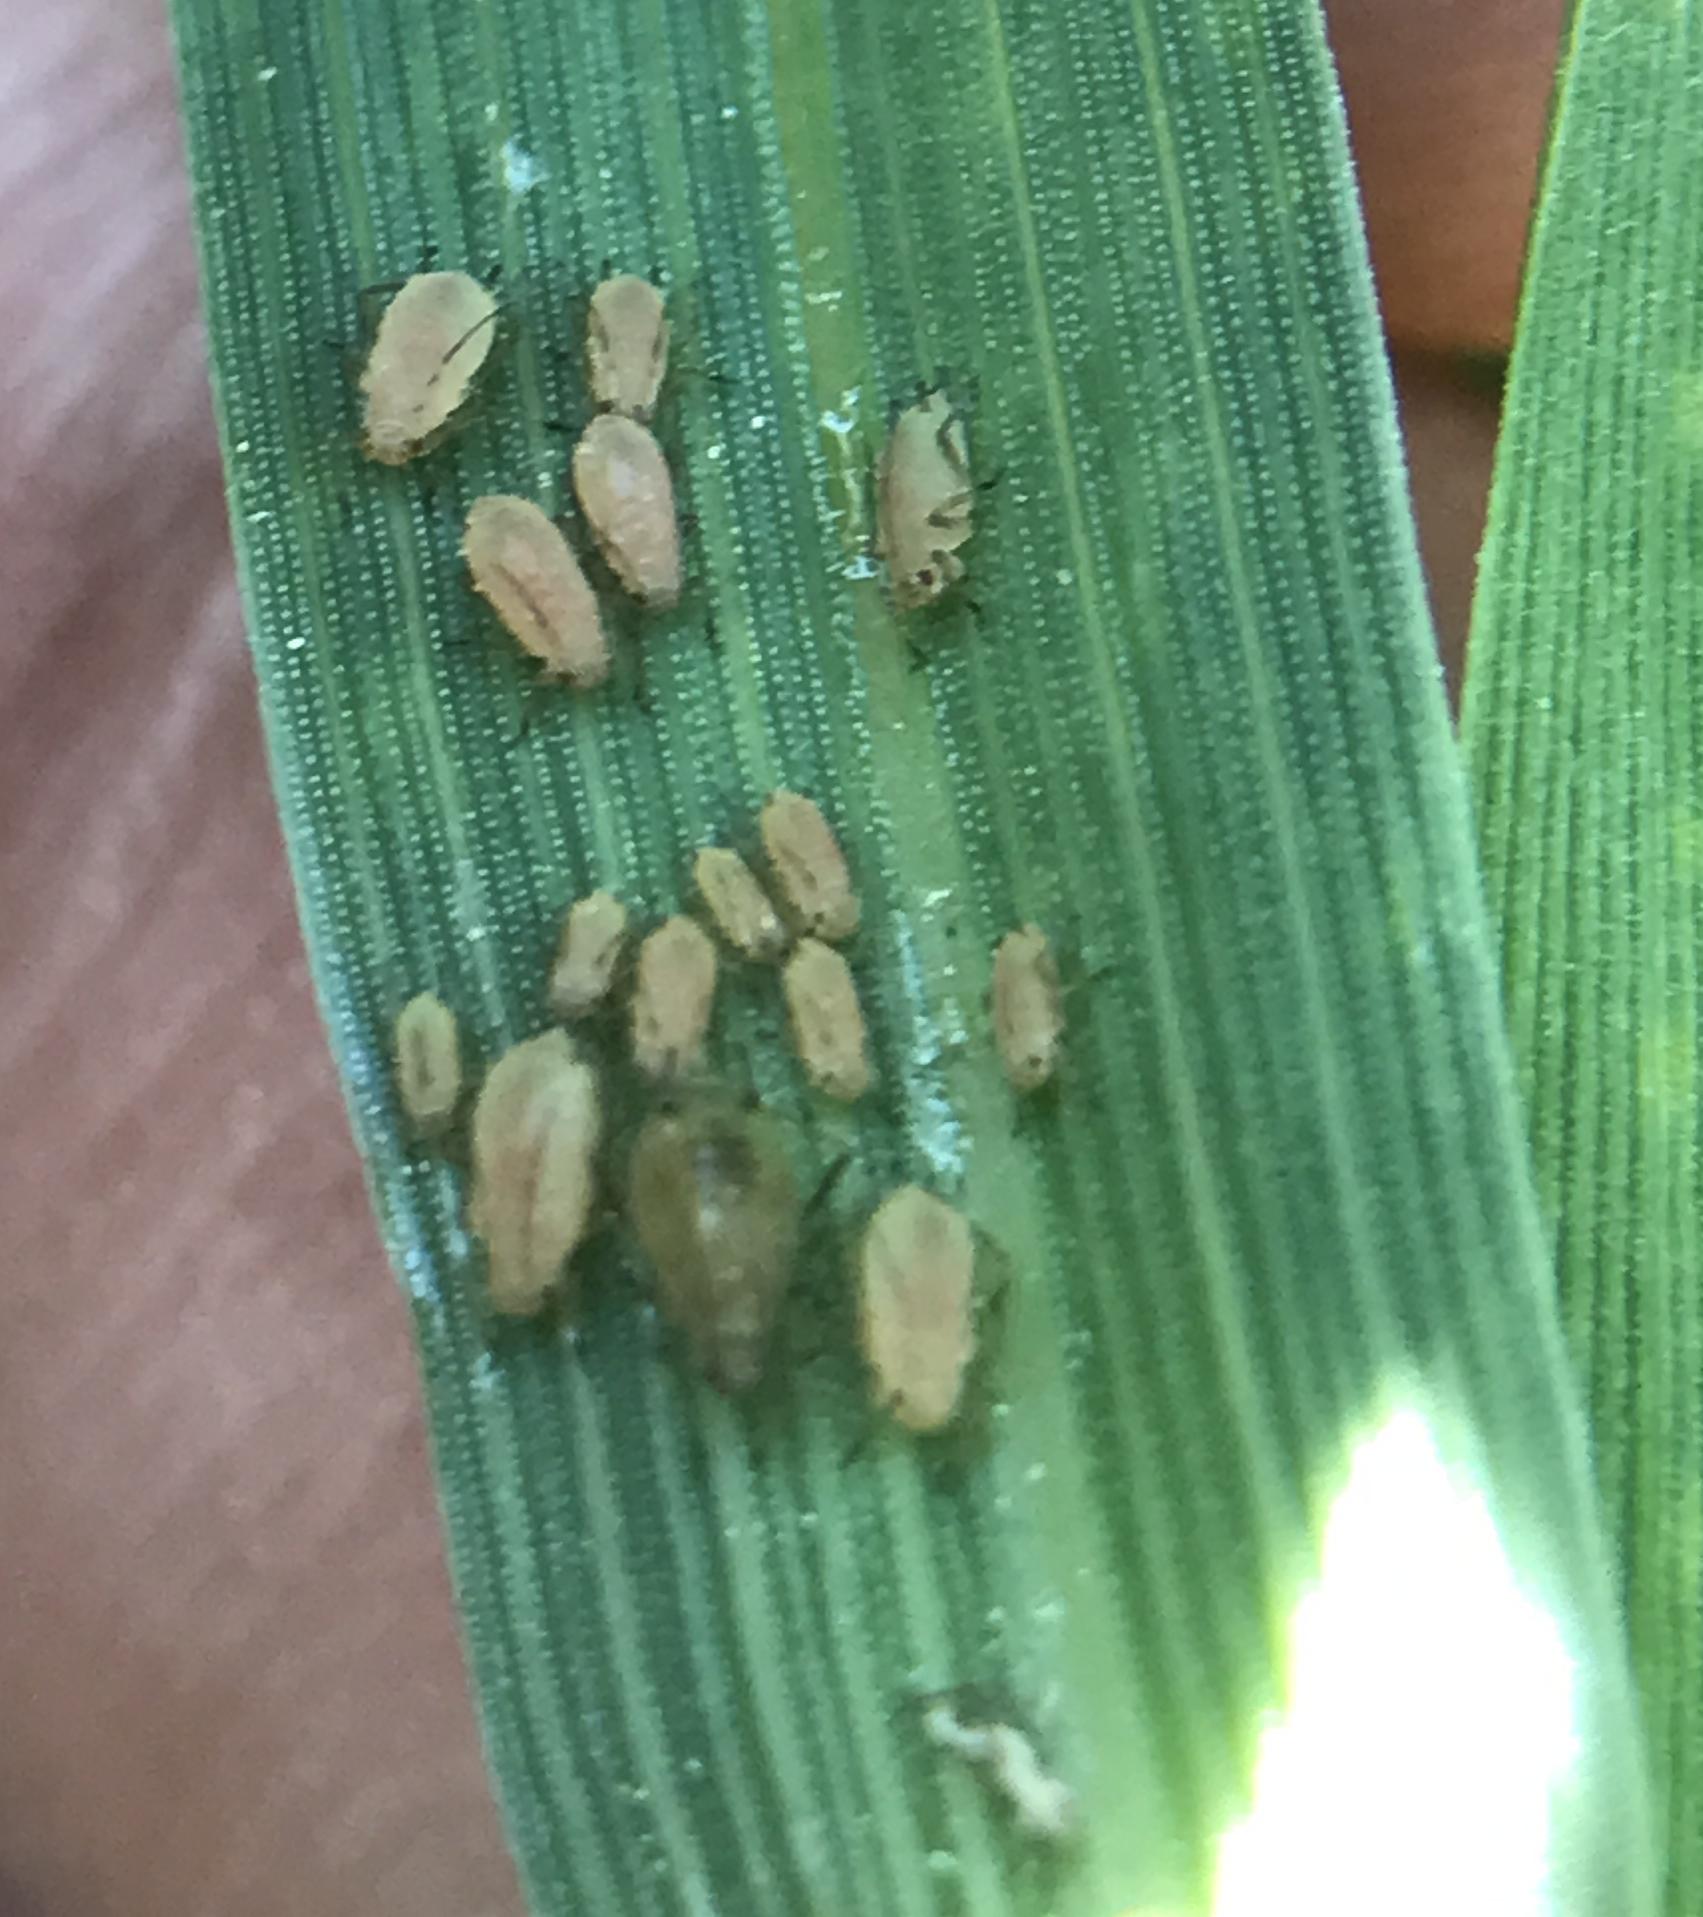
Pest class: english_grain_aphid